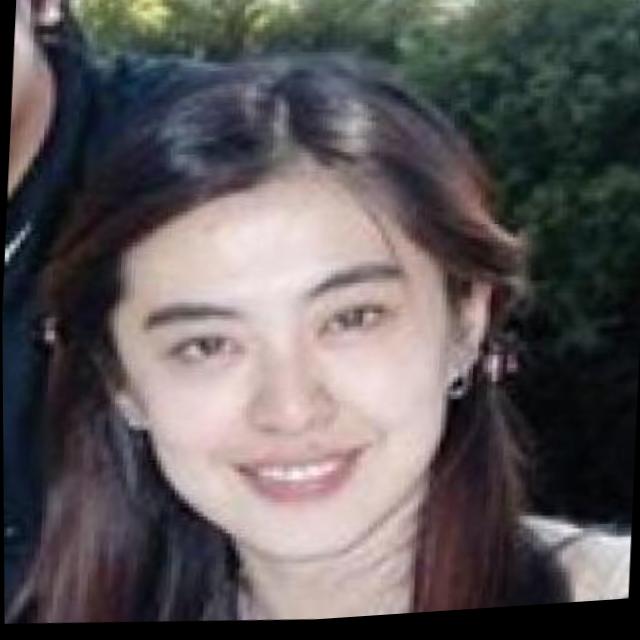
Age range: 21-44